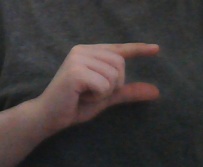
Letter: dal